Peter Whelan (priest)

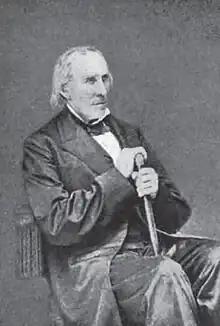
Father Peter Whelan

Father Peter Whelan (1802 – February 6, 1871) was an Irish-born Catholic priest who was a chaplain for both Confederate troops and Union prisoners of war during the American Civil War. Whelan previously served as a missionary in North Carolina and pastor of Georgia's first Catholic parish, and twice served as administrator of the entire Diocese of Savannah.